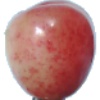
Label: cherry_rainier